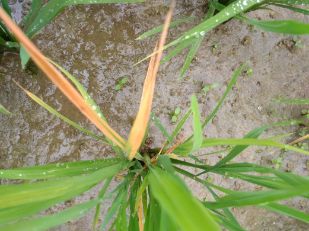
Disease: Tungro